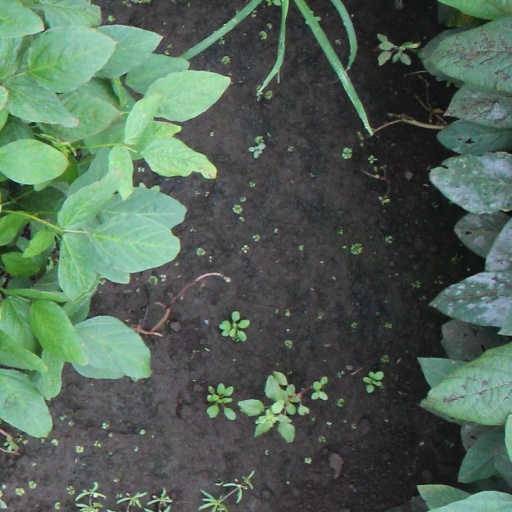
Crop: soybean